Francesco Paolo Di Blasi

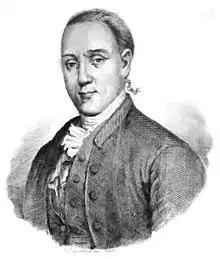

Francesco Paolo Di Blasi (Palermo, 1753 or 1755 – Palermo, 20 May 1795) was a Sicilian jurist, revolutionary and writer, known as an important advocate of the Sicilian nationalism.